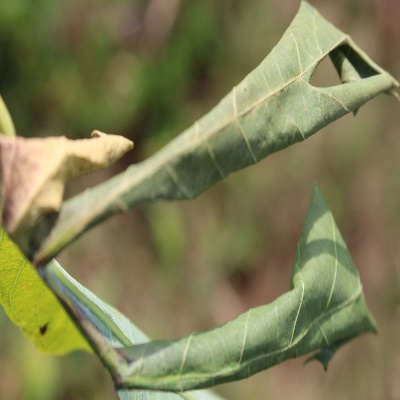
Crop: Cassava
Condition: bacterial blight